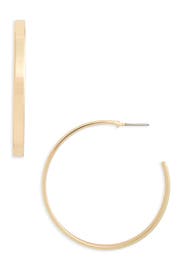
smooth flat edge line add sculptural dimension to these minimalist and elegant hoop that are perfect for everyday wear